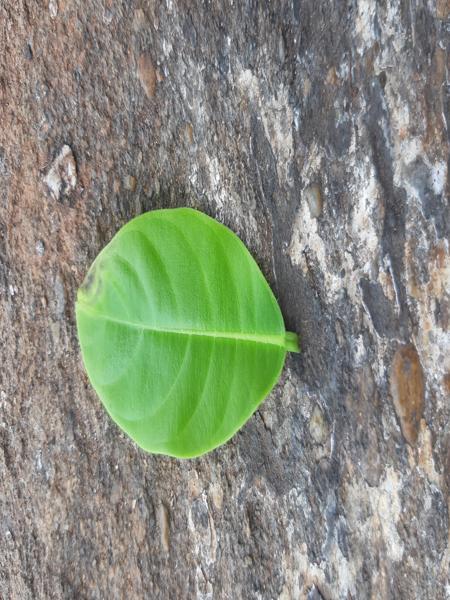
Plant: Jackfruit